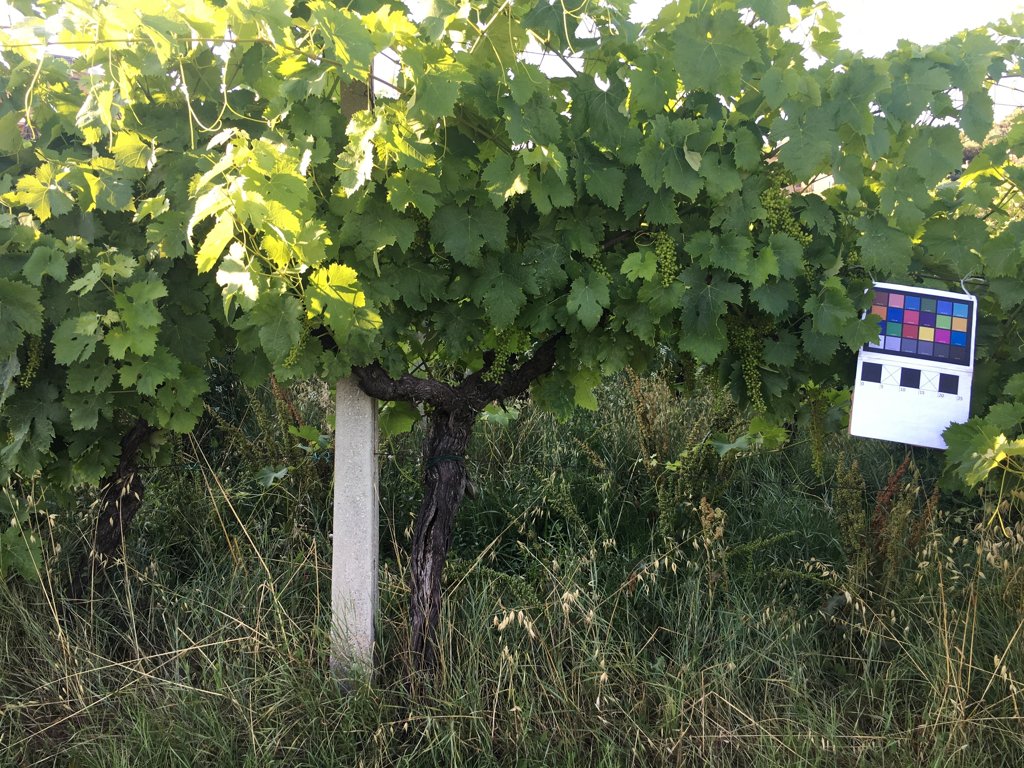
Berries visible: 1765
Grape clusters: 22